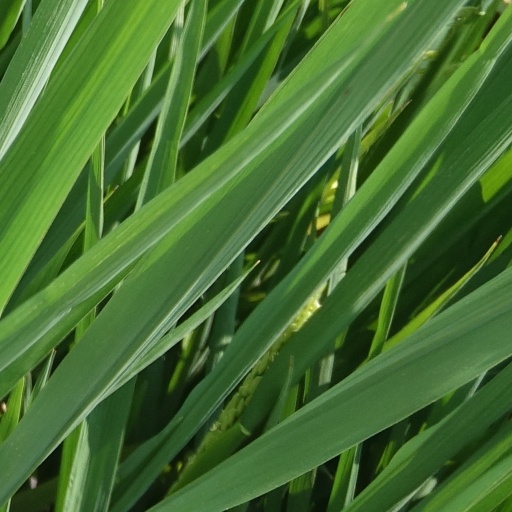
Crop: rice